1998 International Formula 3000 Championship

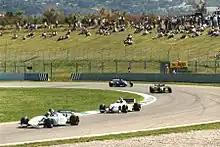
Several cars racing at Circuit de Barcelona-Catalunya

The 1998 International Formula 3000 Championship was the thirty-second season of the second-tier of Formula One feeder championship and also fourteenth season under the International Formula 3000 Championship moniker. The championship was contested over twelve rounds from 11 April to 26 September 1998. The Drivers' Championship was won by Colombian Juan Pablo Montoya of Super Nova Racing, who won four races.